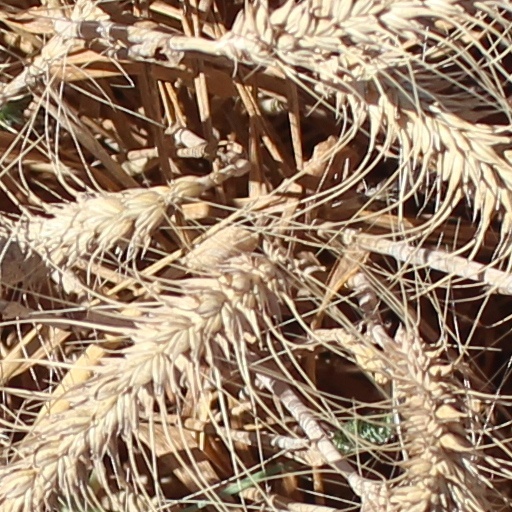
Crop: wheat